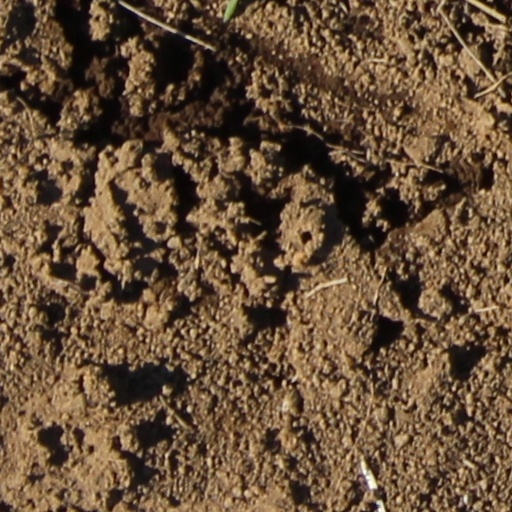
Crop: wheat